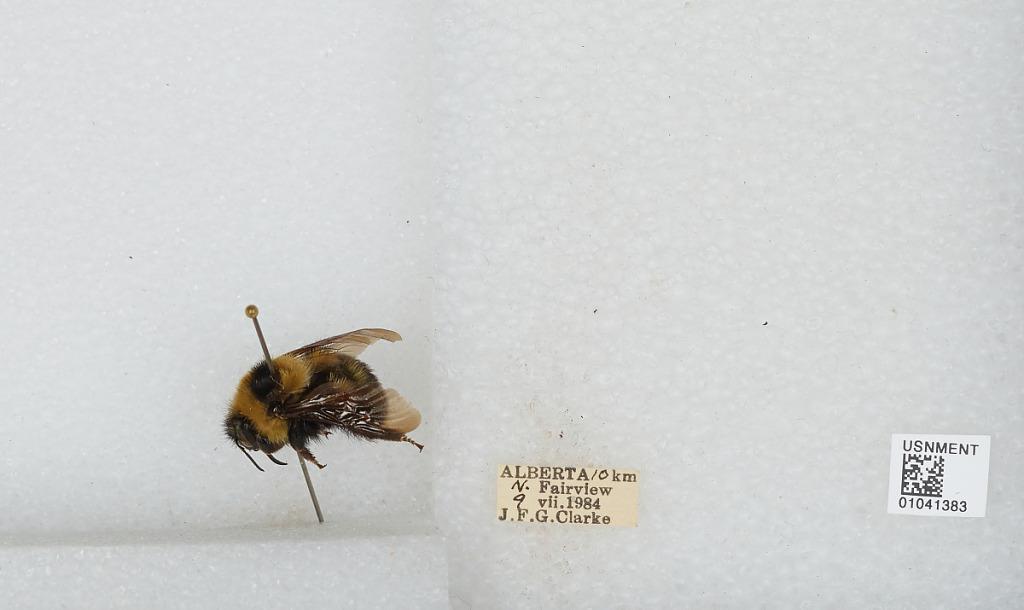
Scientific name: Bombus sp.
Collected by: J. Clarke
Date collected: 1984-7-9
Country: Canada
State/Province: Alberta
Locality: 10 km North of Fairview
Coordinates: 56.1564, -118.4